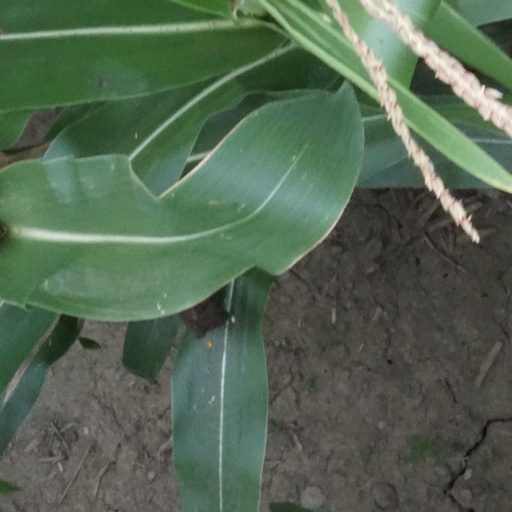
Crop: maize; corn